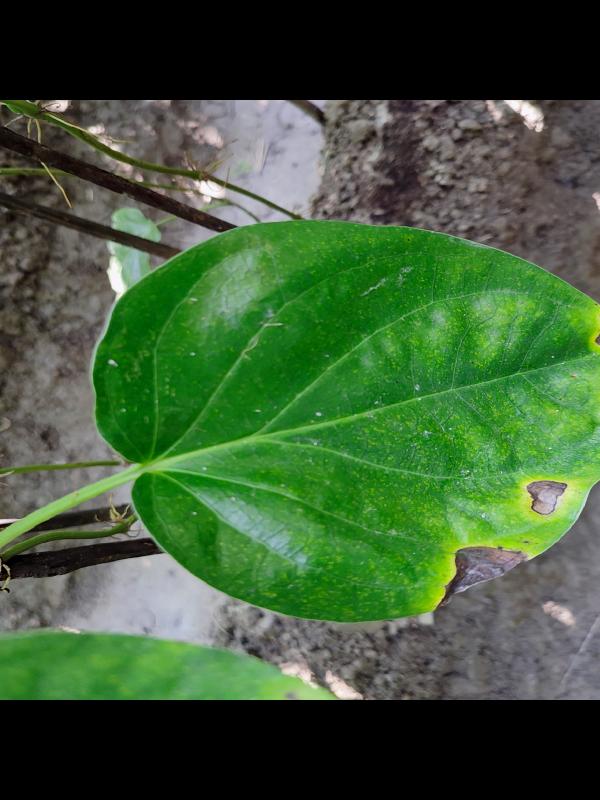
Label: Bacterial_Leaf_Disease